Carl Auböck

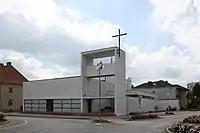
, the parish built by architect Carl Auböck III.

Carl Auböck II (1900 – 1957) continued practising in the workshop of his father (CAI) and began to introduce design changes that led the company towards the direction of Modernist Design, for which the workshop would be known. He first joined his father's workshop in 1925 after studying painting at the Vienna Academy of Fine Arts. He also attended art courses at the Bauhaus1919-1921 under Johannes Itten, a Swiss expressionist painter and designer. He became a leading figure of Austrian modernism.